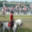
Label: horse